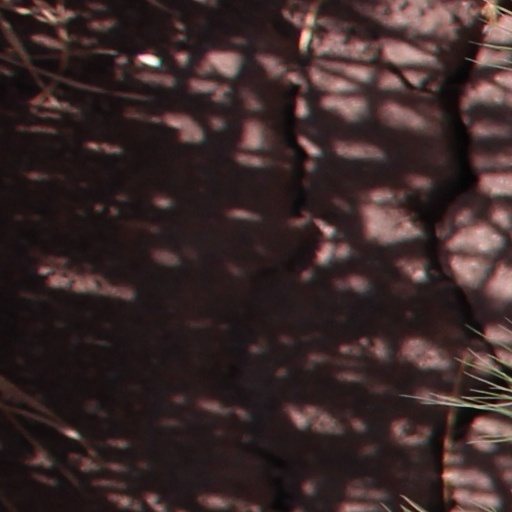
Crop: wheat